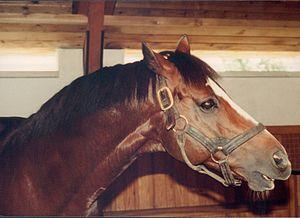
Lyphard était un cheval de course pur-sang anglais né de Northern Dancer et de Goofed, par Court Martial.